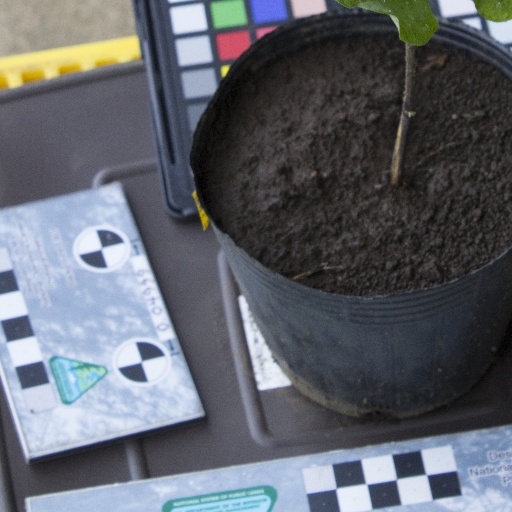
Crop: soybean